Joseph P. Kennedy Sr.

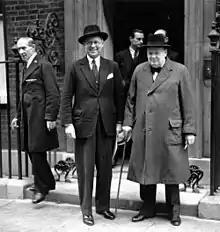
Ambassador Joseph Kennedy with Winston Churchill in London, 1939

In 1938, Roosevelt appointed Kennedy as the United States ambassador to the Court of St James's (United Kingdom). Kennedy hoped to succeed Roosevelt in the White House, telling a British reporter in late 1939 that he was confident that Roosevelt would "fall" in 1940 (that year's presidential election).